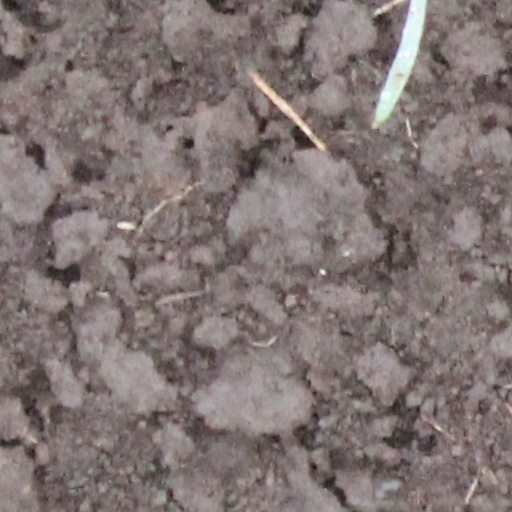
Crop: wheat